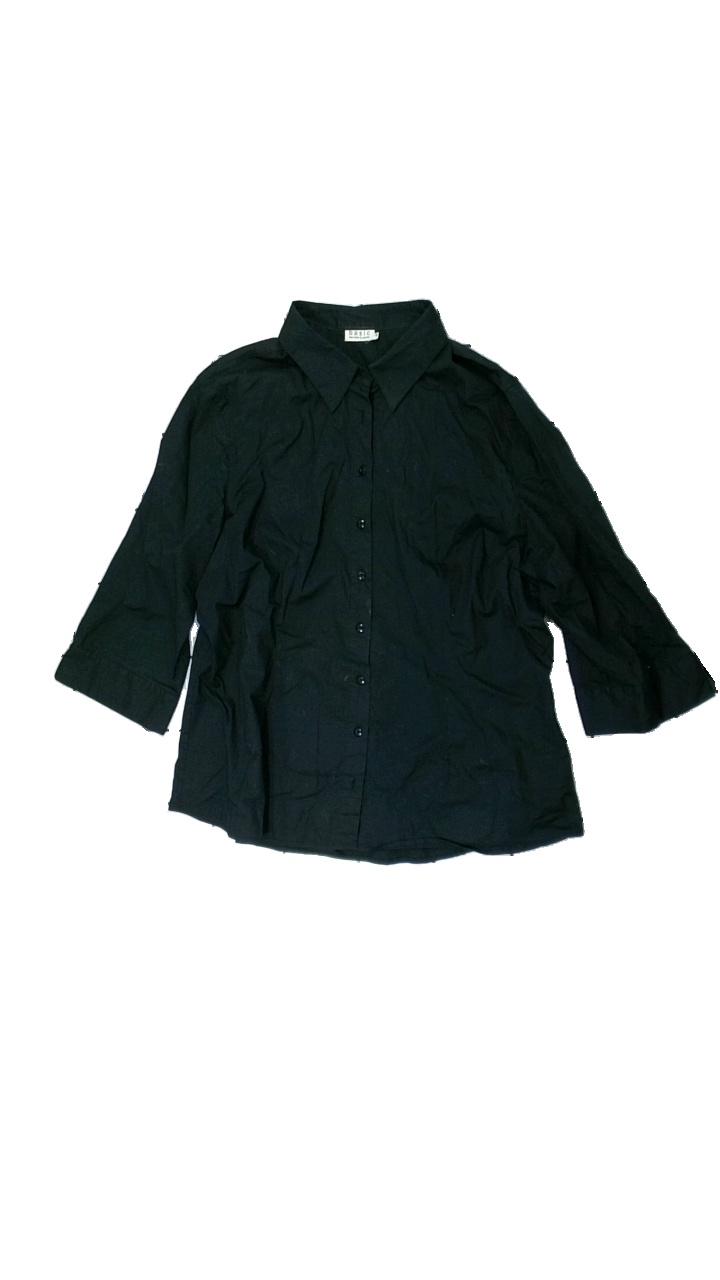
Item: Shirt (Ladies)
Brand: Best Choice By Josefine
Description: Black shirt from Best Choice by Josefine, size 50/52. Poor condition.
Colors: Black
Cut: Regular
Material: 100% cott
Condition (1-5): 2
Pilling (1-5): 5
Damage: stain
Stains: Minor
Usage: Recycle
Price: <50